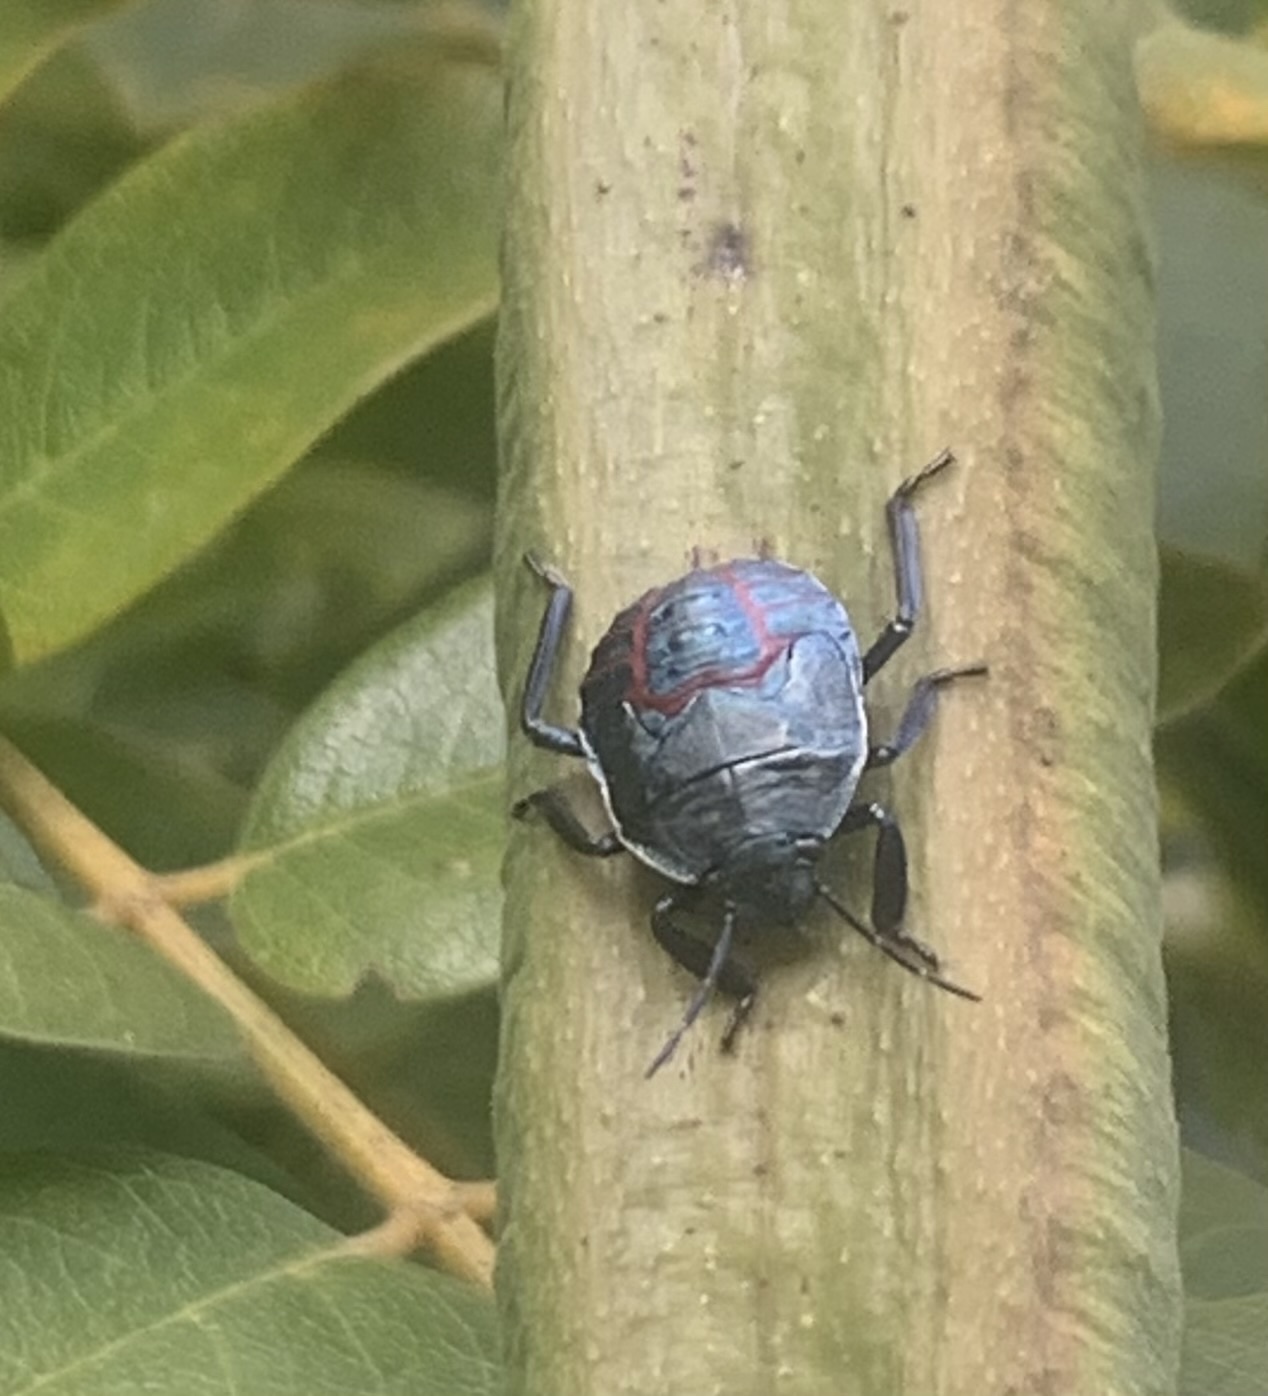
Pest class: stink_bug